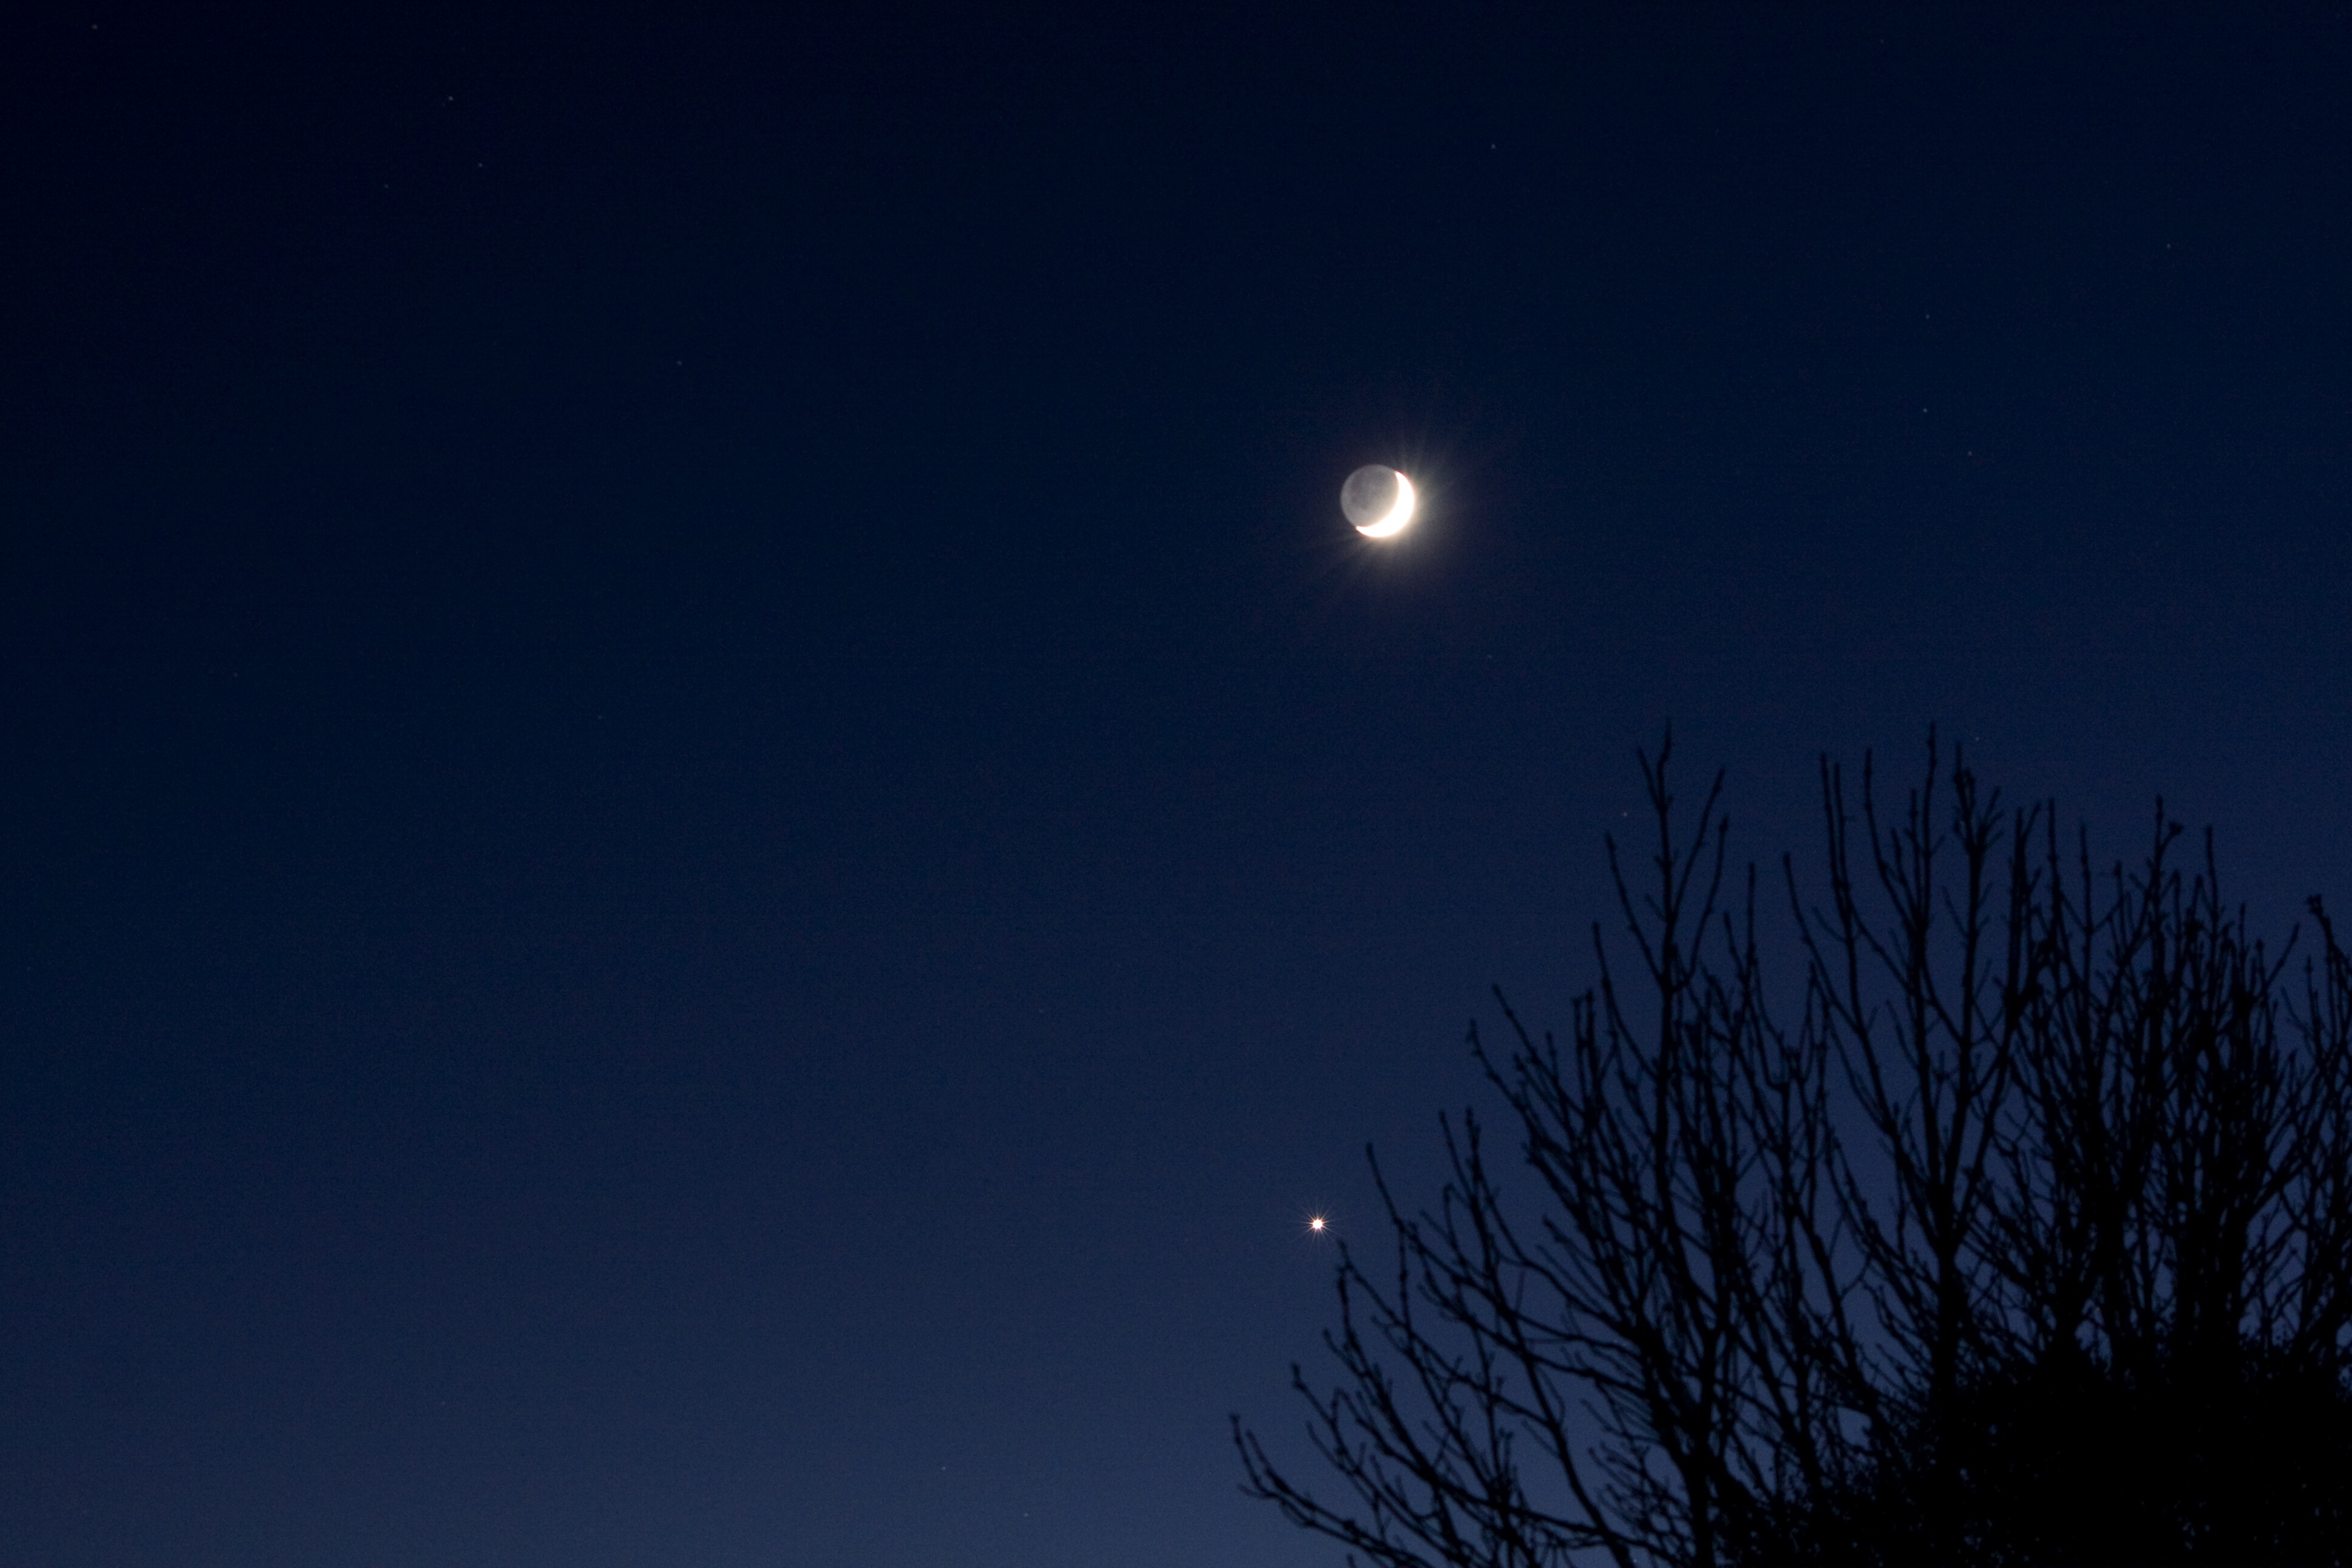
moon, venus, planet, astronomy, panorama, earthshine, satellite, space, star, exploration, world, evening, earth, from, blue, universe